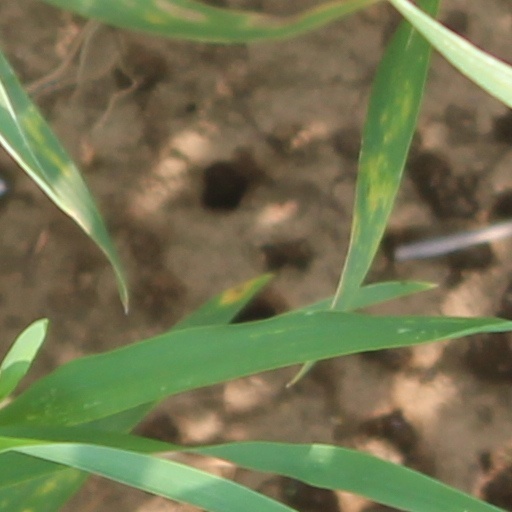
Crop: wheat